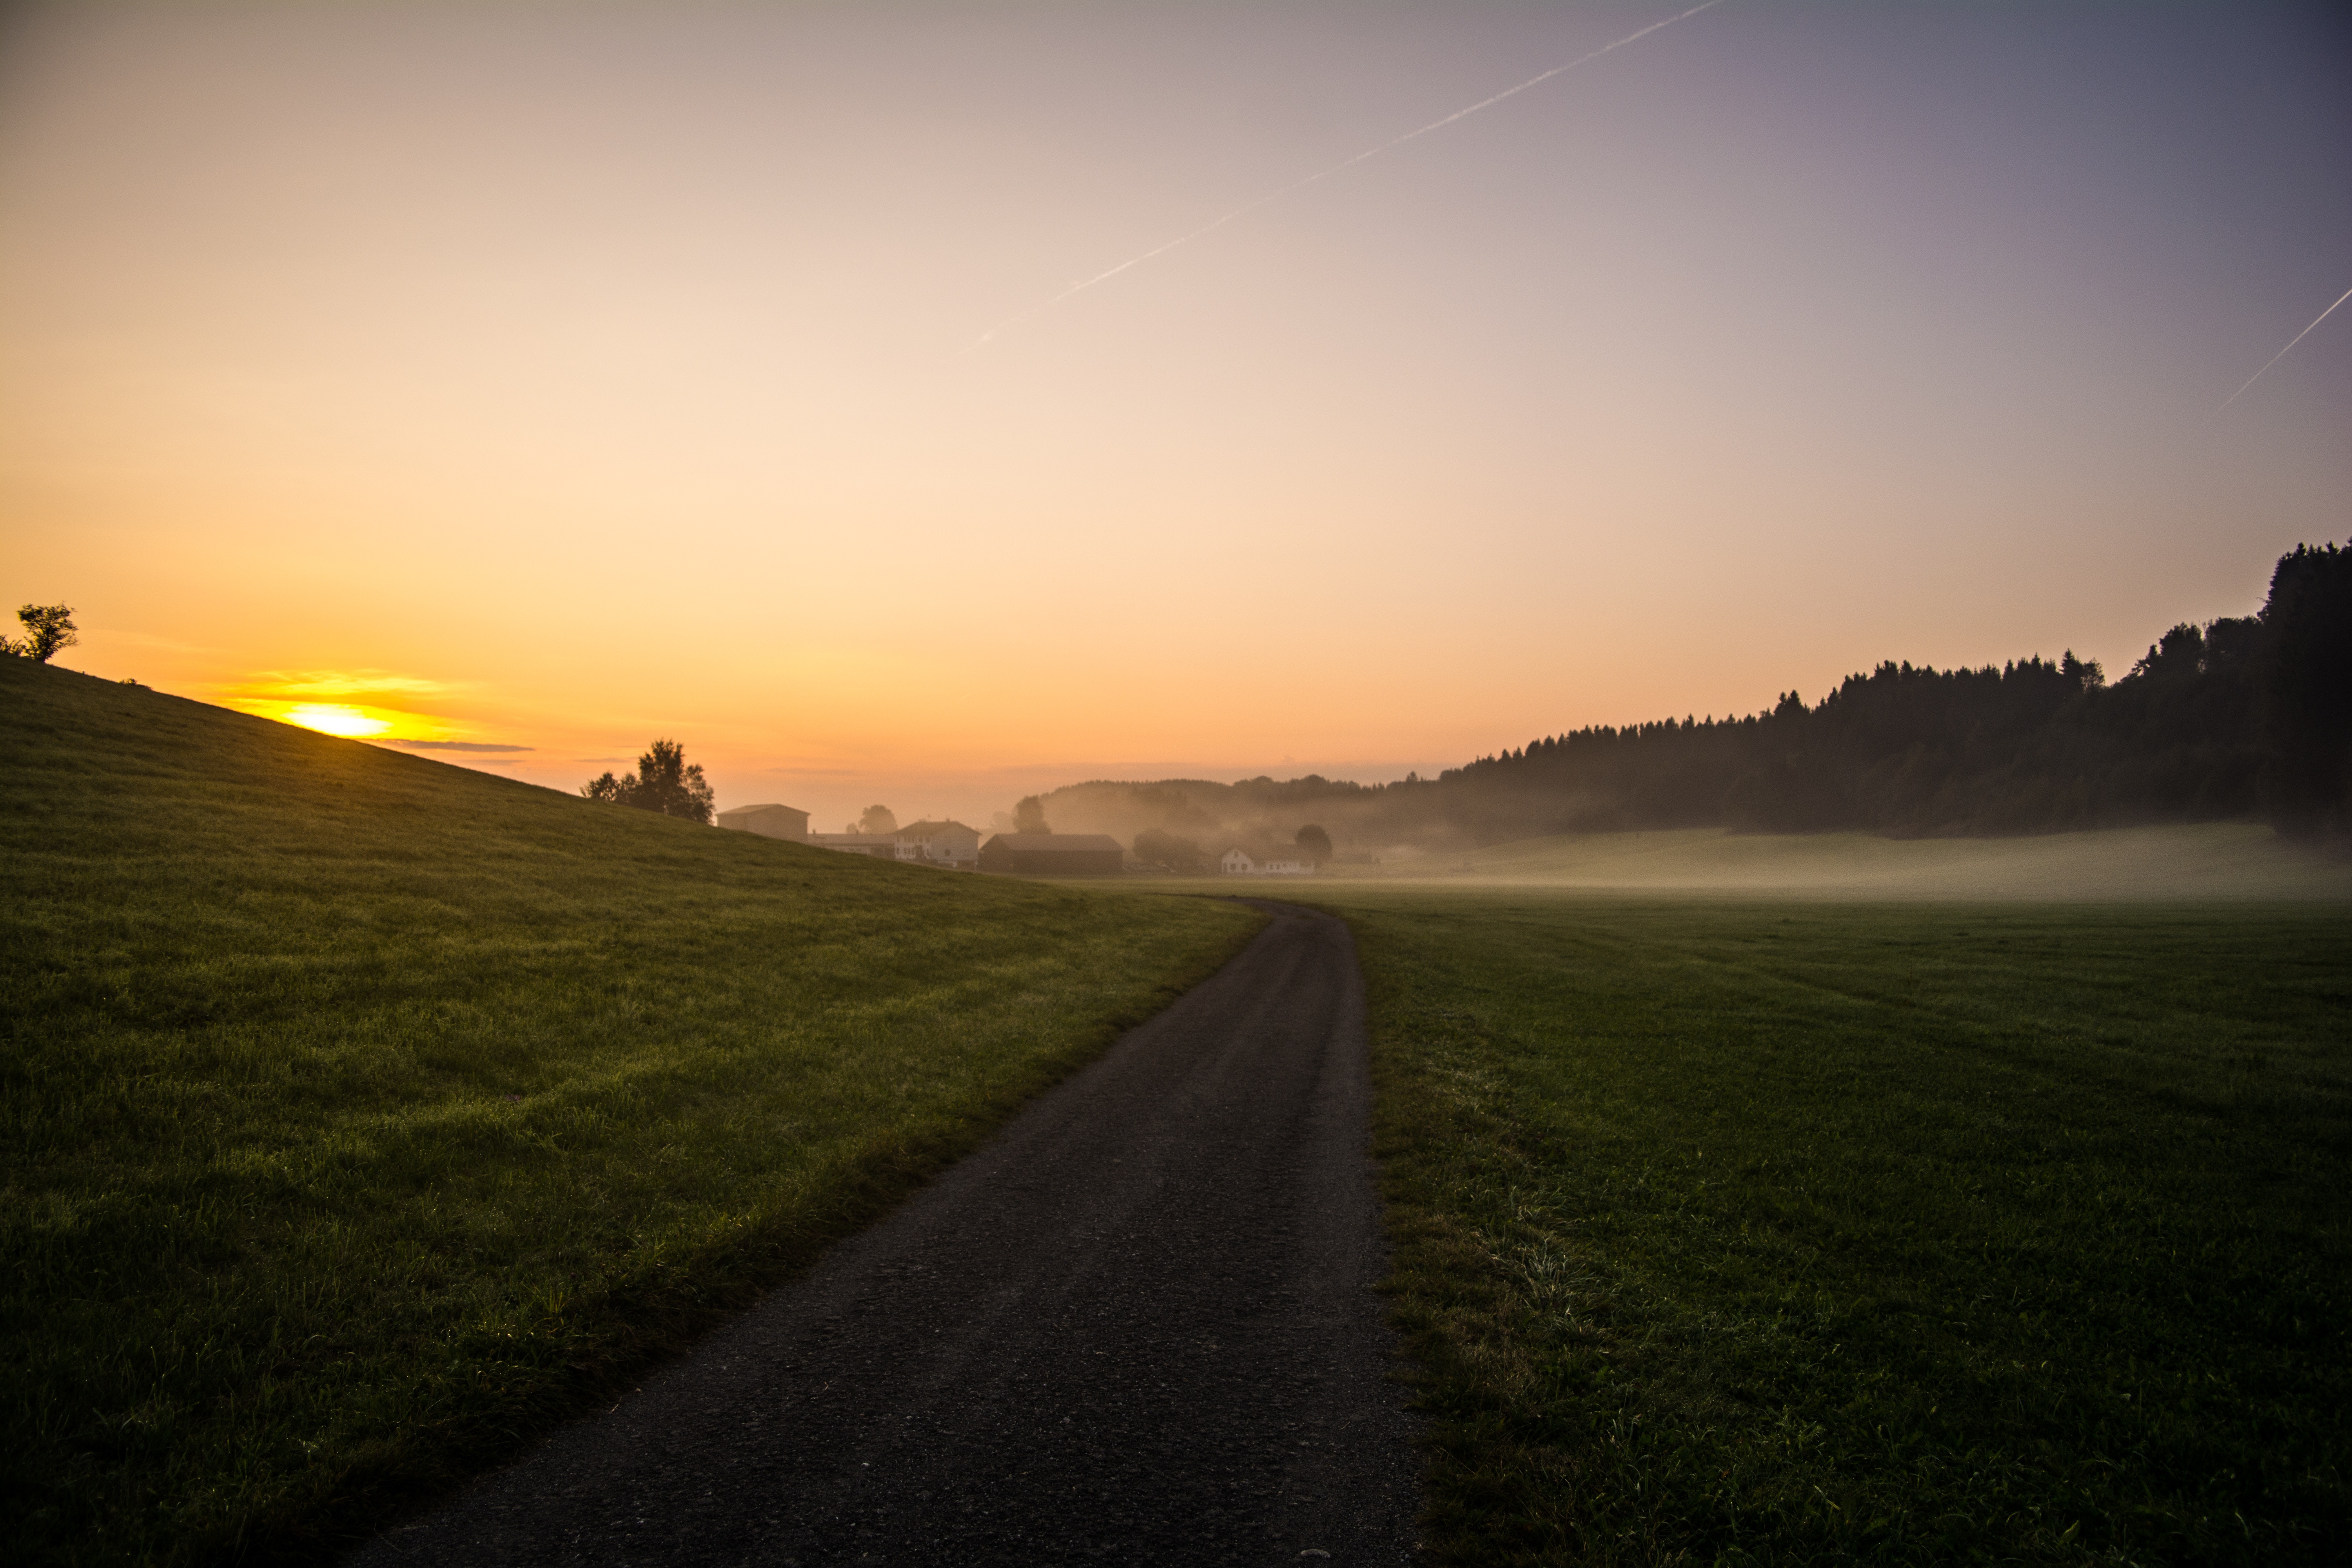
nature, path, horizon, light, cloud, sun, fog, sunrise, sunset, road, mist, field, sunlight, morning, hill, dawn, atmosphere, dusk, evening, rural, afterglow, rural area, atmospheric phenomenon